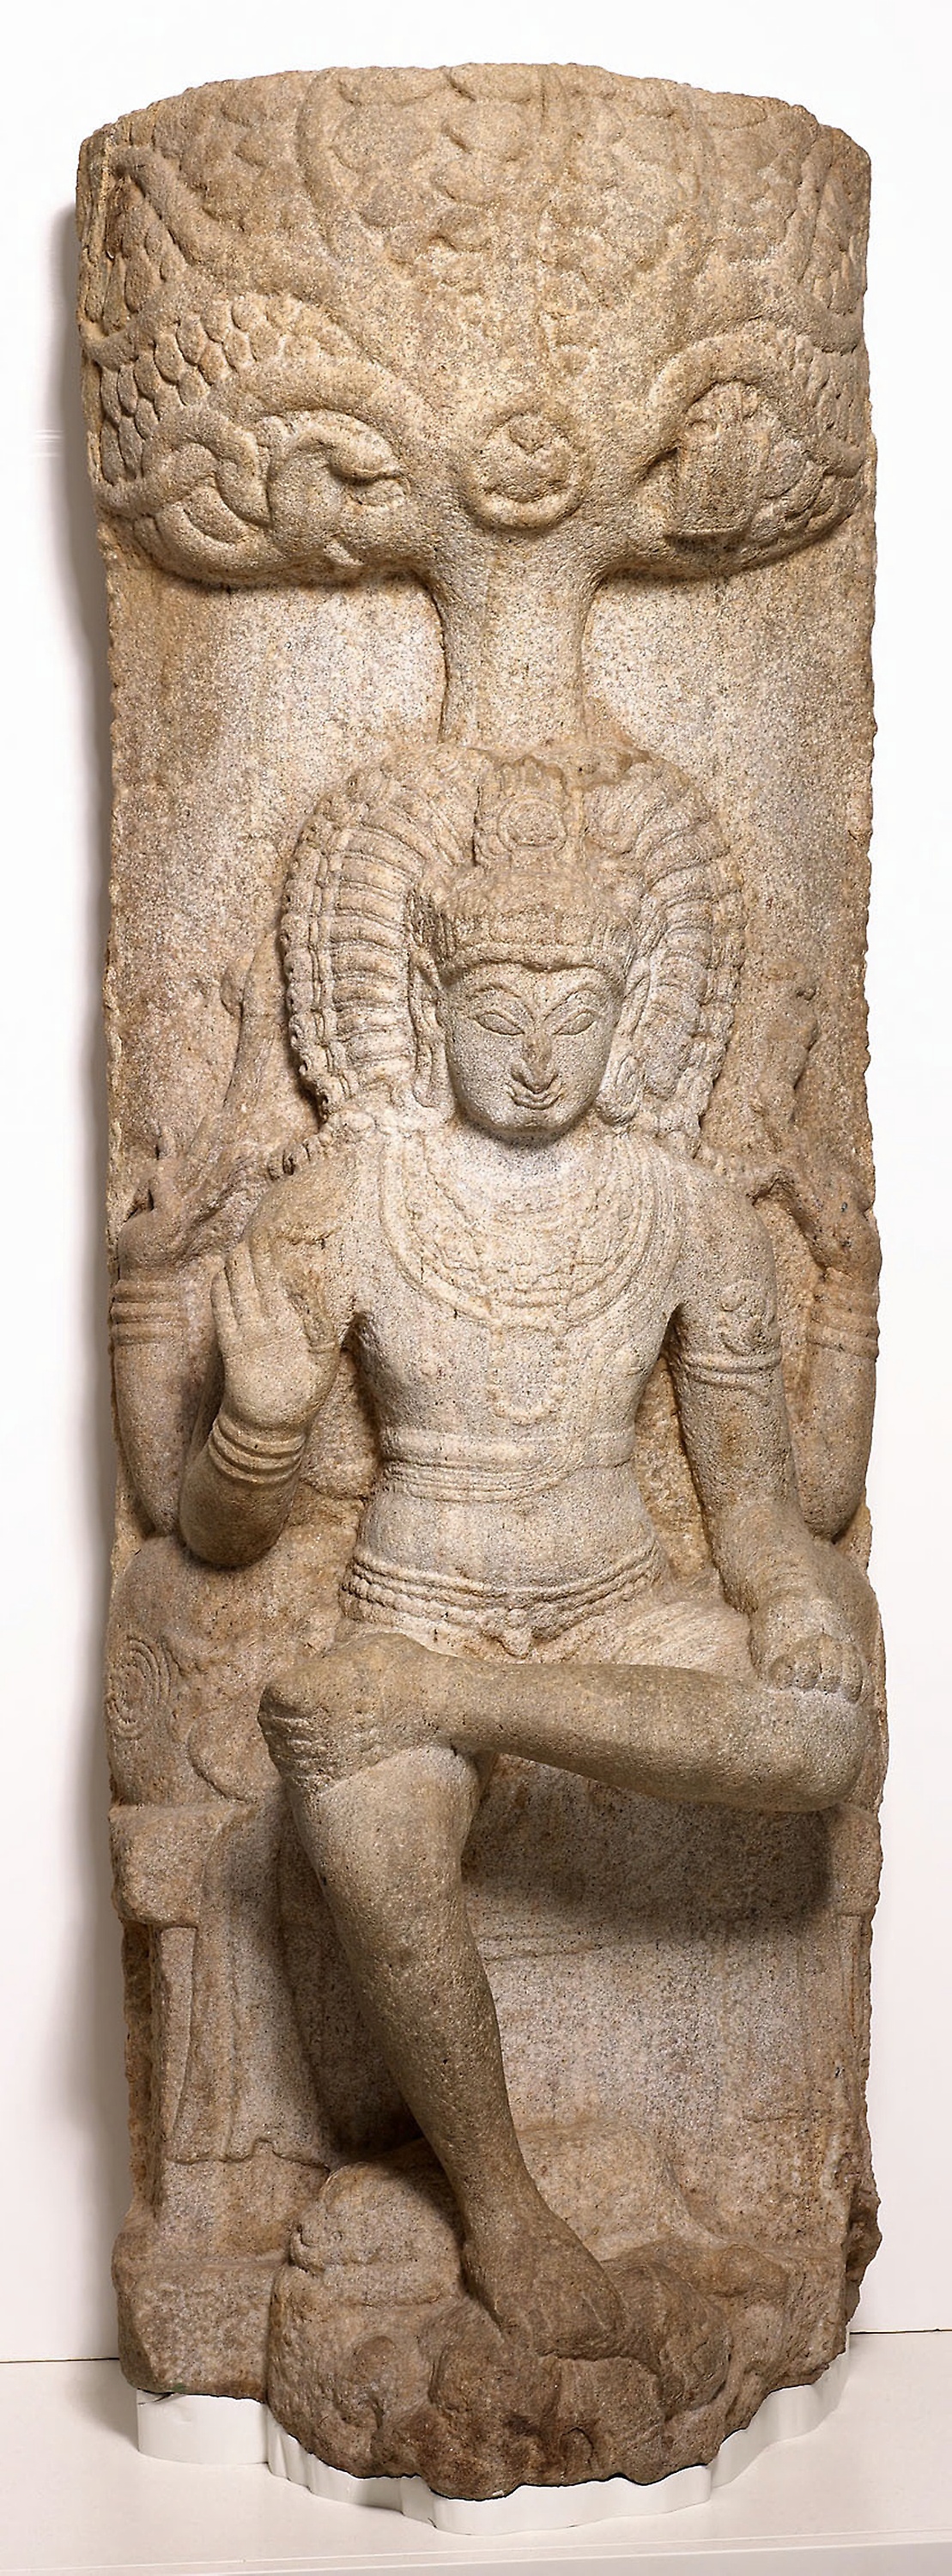
stone carving, sculpture, ancient history, artifact, carving, archaeological site, relief, history, classical sculpture, temple, rock, statue, monument, stele